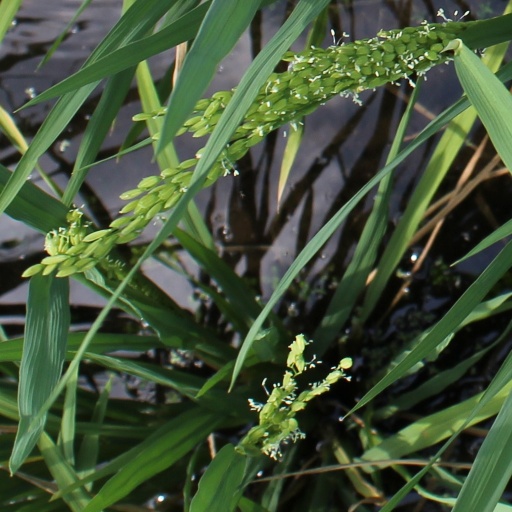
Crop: rice